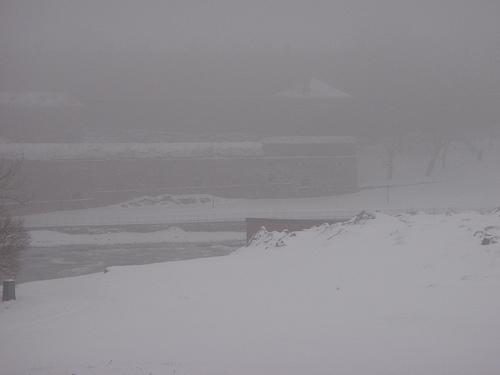
Weather: snow or frosty